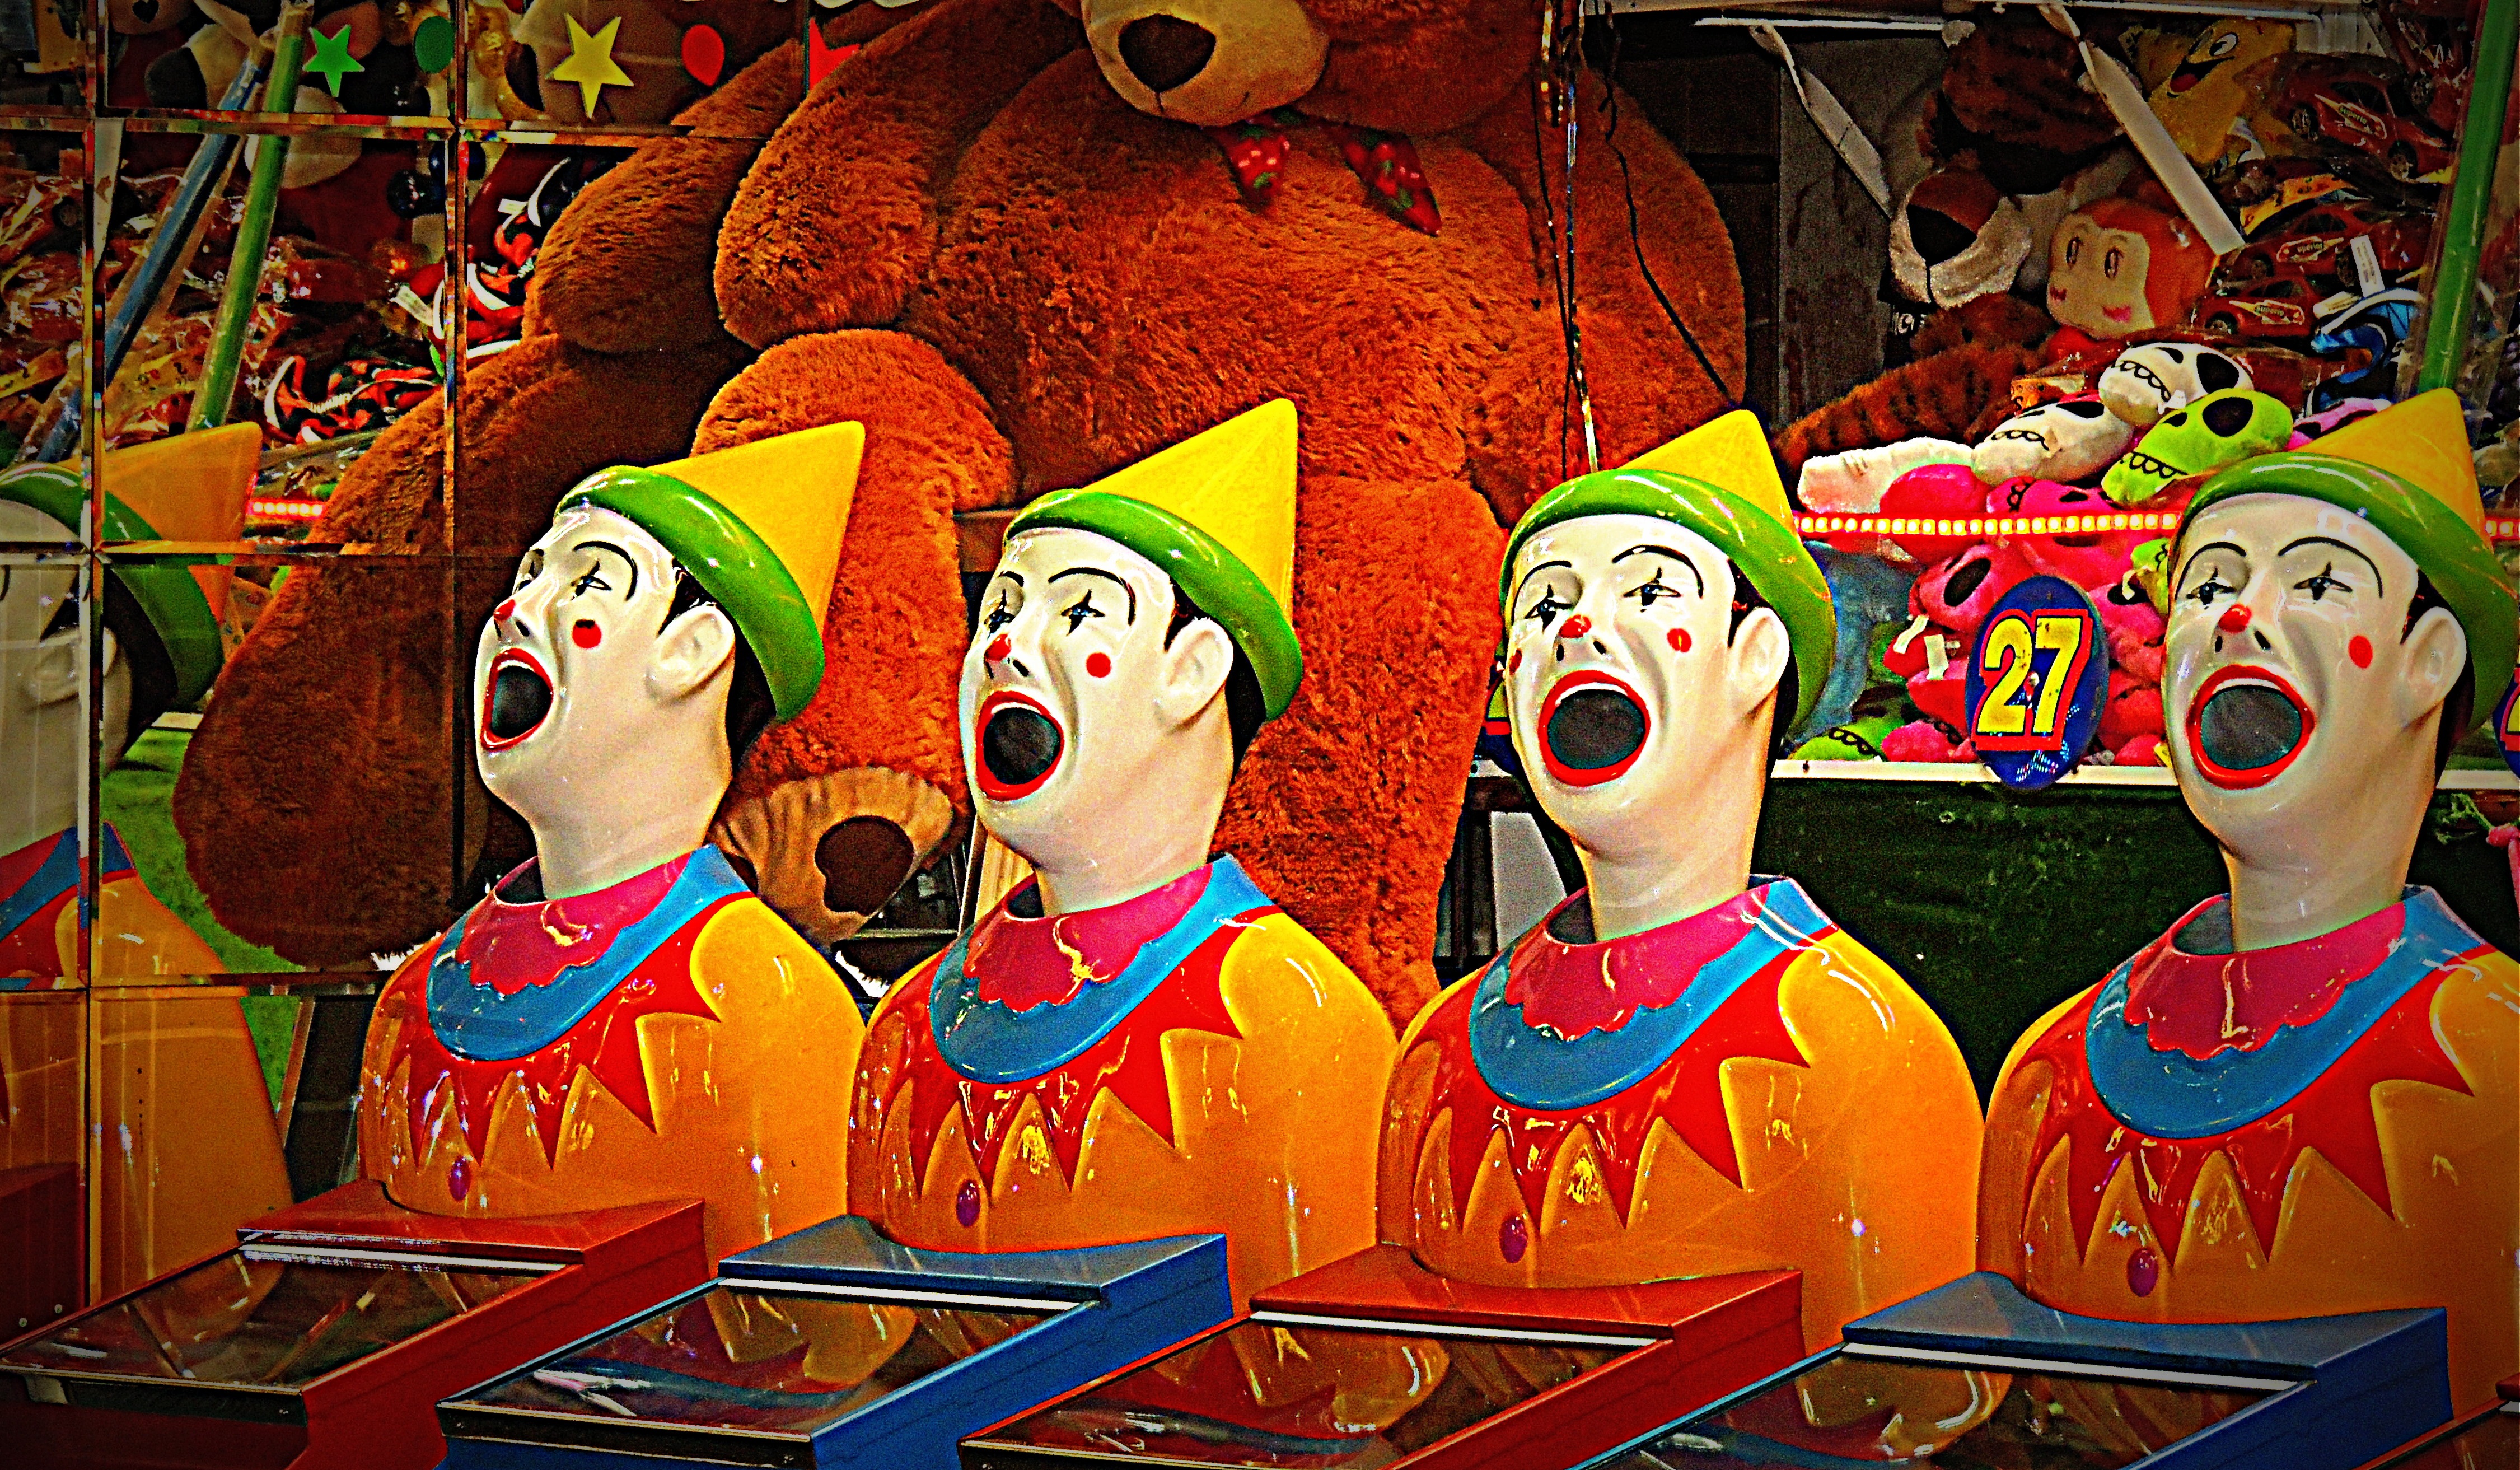
game, carnival, amusement park, color, show, fairground, festival, amusement, clowns, entertainment